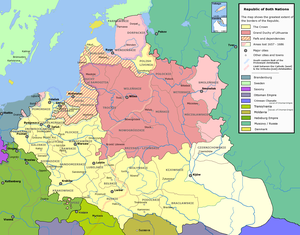
Storfyrstendømmet Litauen / Historie / Den polsk-litauiske realunion
Storfyrstedømmet Litauens placering i Den polsk-litauiske realunion ca. 1635
Storfyrstendømmet Litauen var en østeuropæisk stat fra 1200-tallet til 1795. Staten blev grundlagt af litauere, som var en baltisk stamme fra Aukštaitija, den sydøstlige del af det nuværende Litauen. Storfyrstendømmet Litauen blev senere udvidet til at omfatte store dele af det tidlige Kijevrige og slaviske lande, så dets territorium dækkede hele det nuværende Litauen, Hviderusland og Ukraine samt dele af Letland, Moldavien, Polen og Rusland. Storfyrstendømmet havde sin største udstrækning i 1400-tallet, hvor det var Europas største stat. Landet var multietnisk og rummede folk med stor variation i sprog, religion og kultur. I fyrstendømmet talte man normalt rusinsk og andre østslaviske sprog. Man talte også latin, polsk og tysk, dog mest til diplomatiske formål.